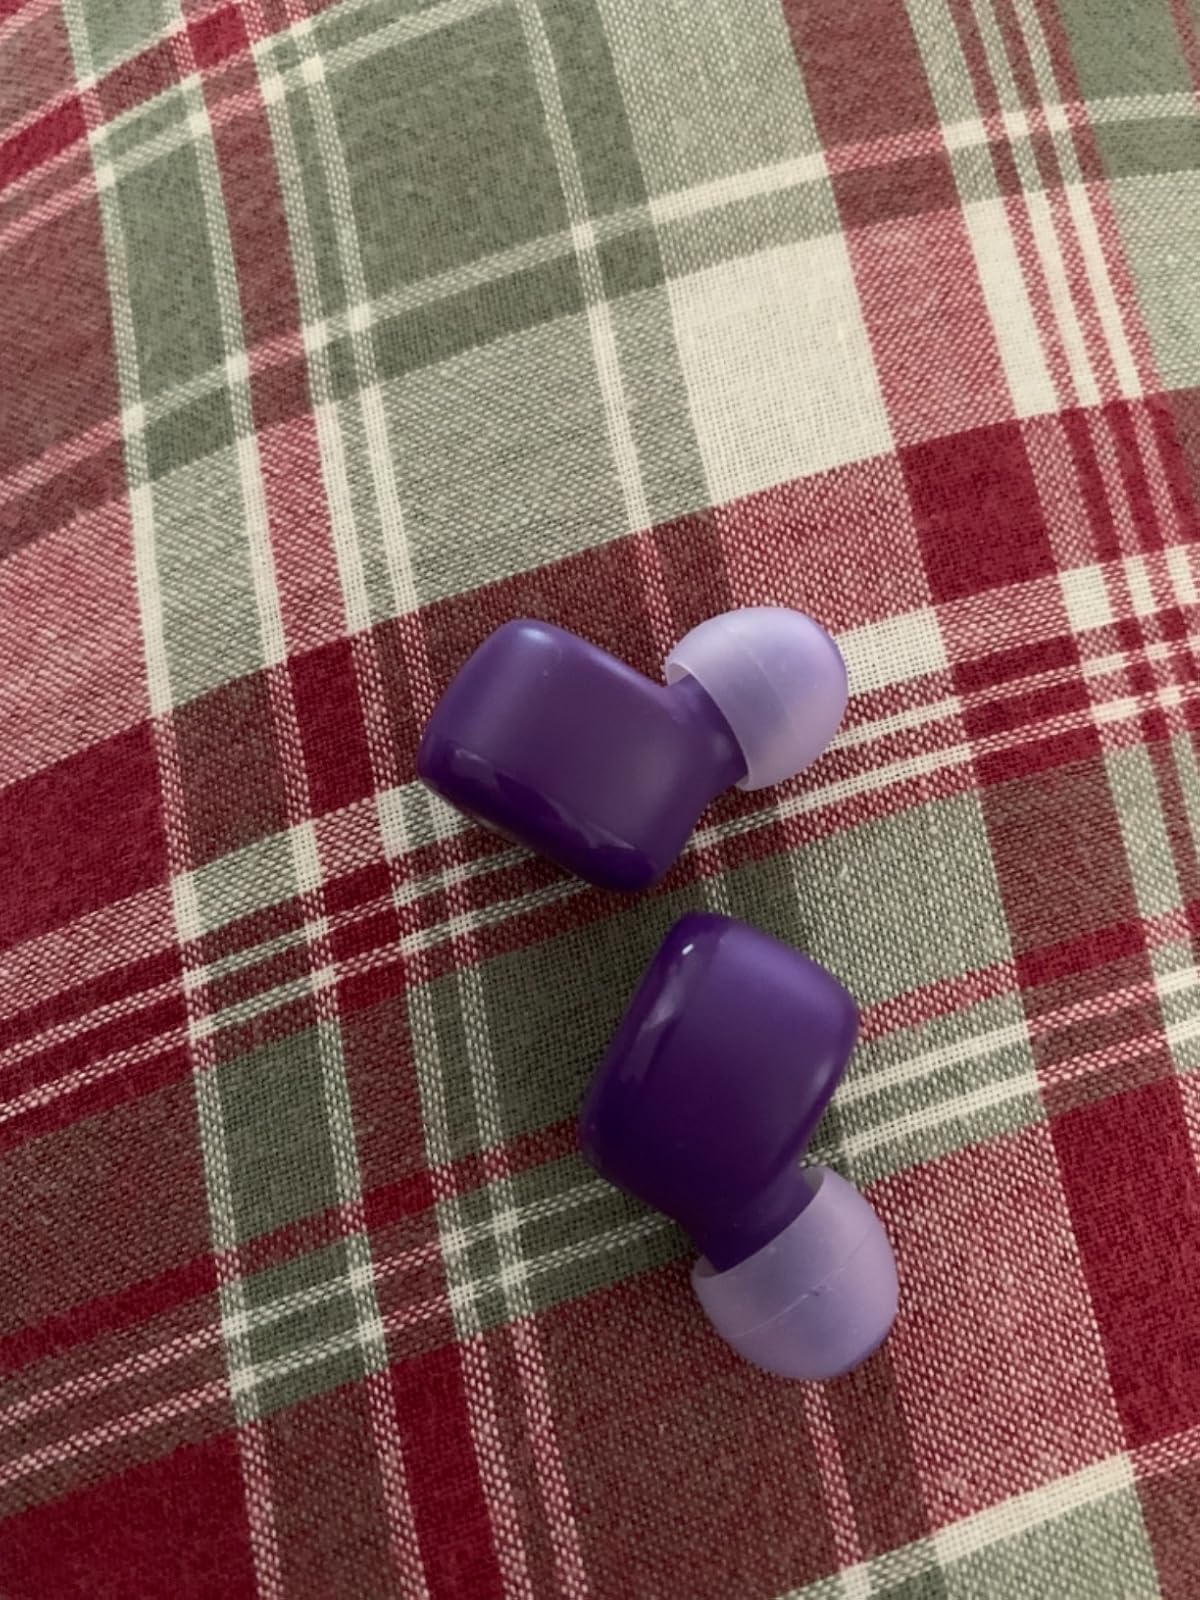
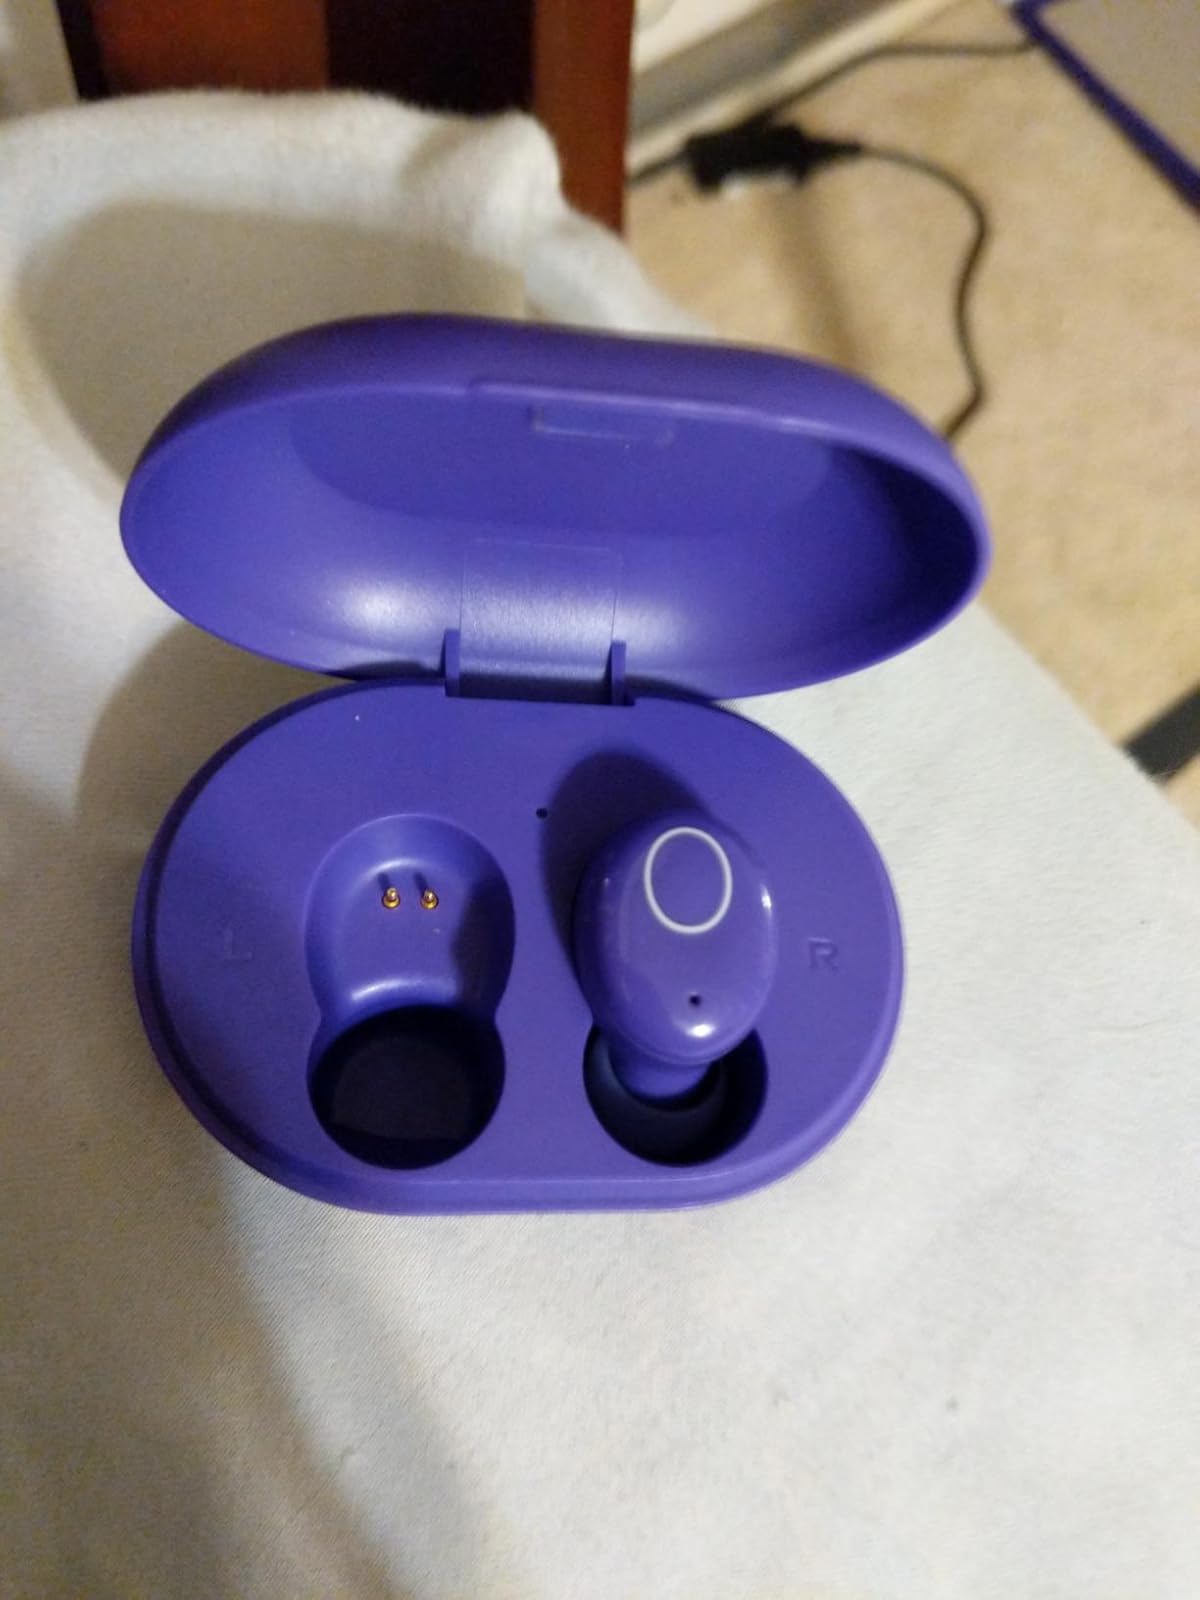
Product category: earbuds
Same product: yes